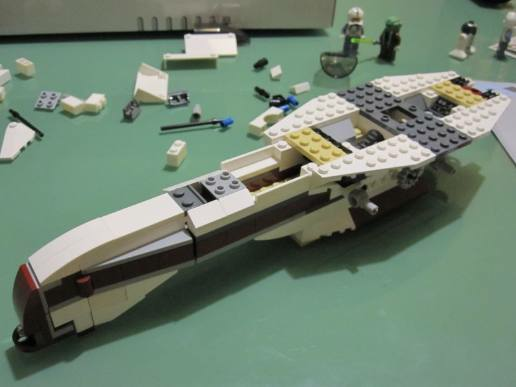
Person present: No